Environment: real
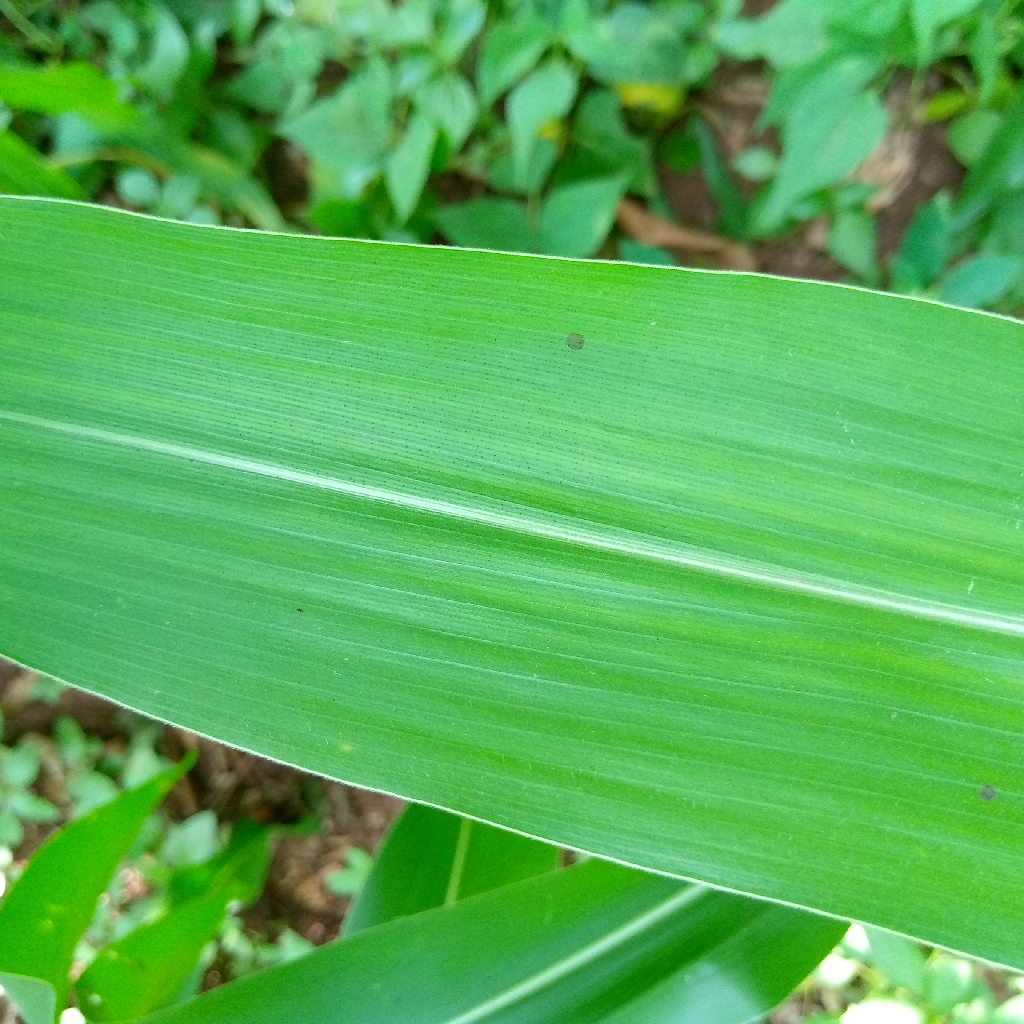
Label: healthy